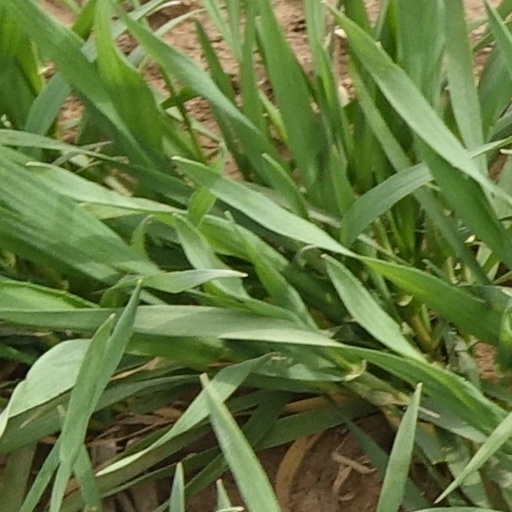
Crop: wheat